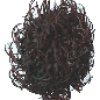
Label: Rambutan 1